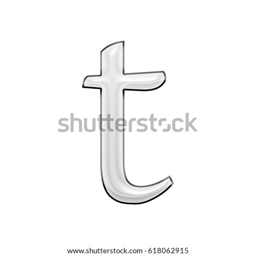
illustration of a shiny plastic lowercase small letter t with a glossy smooth effect and black outline isolated on a white background with clipping path .